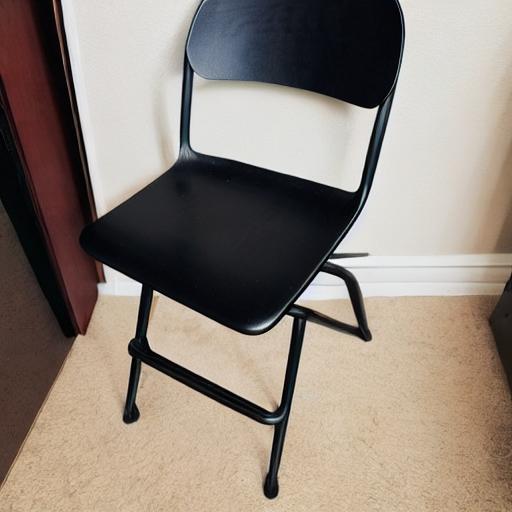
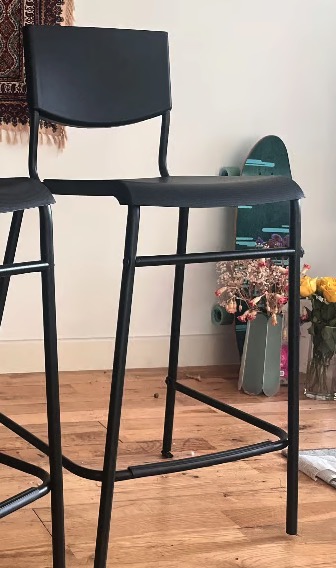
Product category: stool
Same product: no